Corinthia Grand Hotel Astoria Brussels

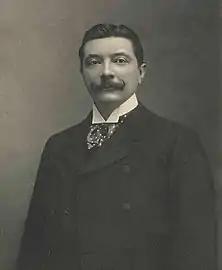
The Hotel Astoria's architect, Henri Van Dievoet

One of the three most famous hotels in Brussels during the "Belle Époque"—together with the Grand Hotel on the Boulevard Anspach/Anspachlaan (currently destroyed) and the Hotel Métropole on the Place de Brouckère/De Brouckèreplein—it belongs to the category of large European hotels. After the First World War, the hotel resumed its activities under the management of Georges Marquet who would soon create many luxurious hotels across Europe.